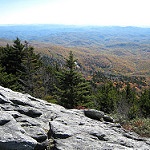
Label: mountain